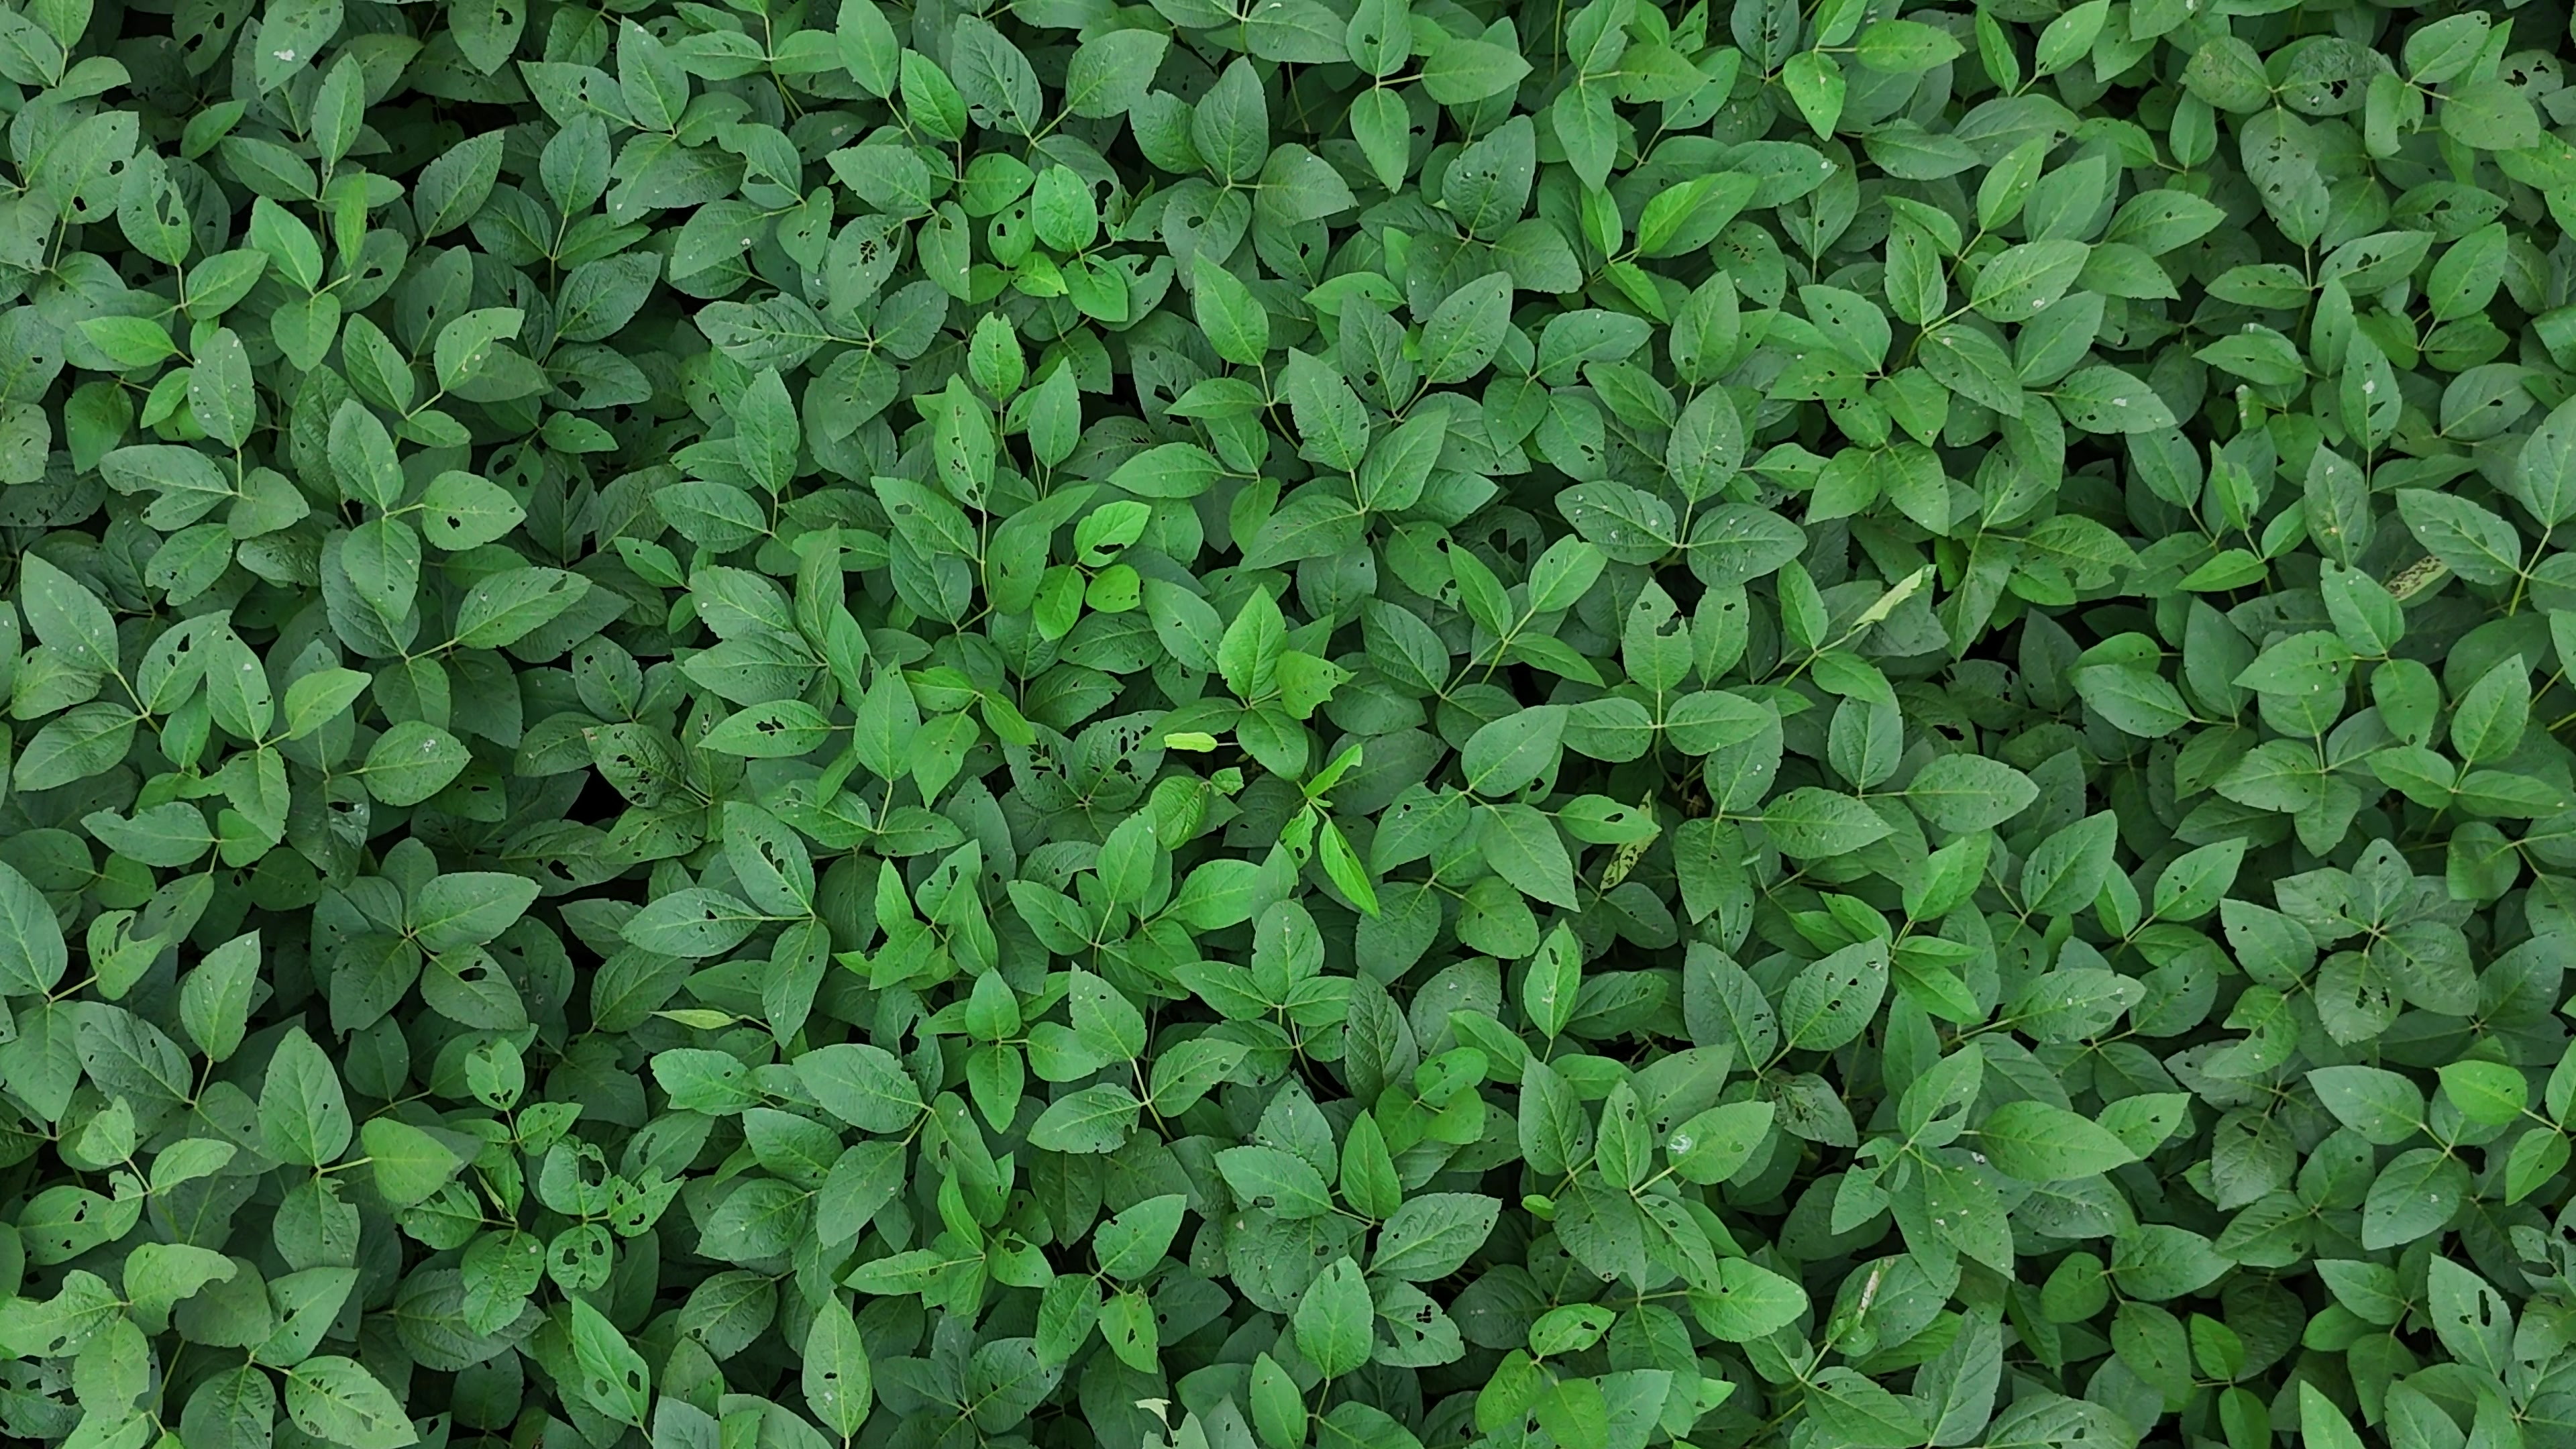
Label: Semilooper_Pest